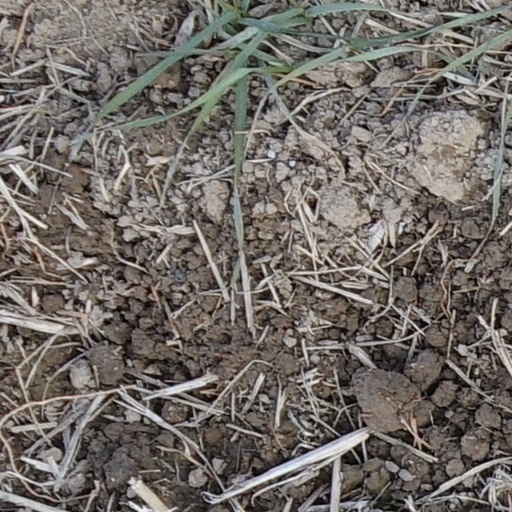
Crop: wheat